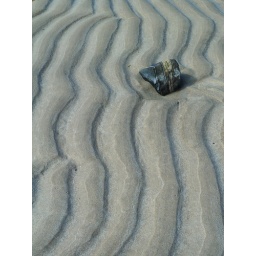
rock in the sand ripples